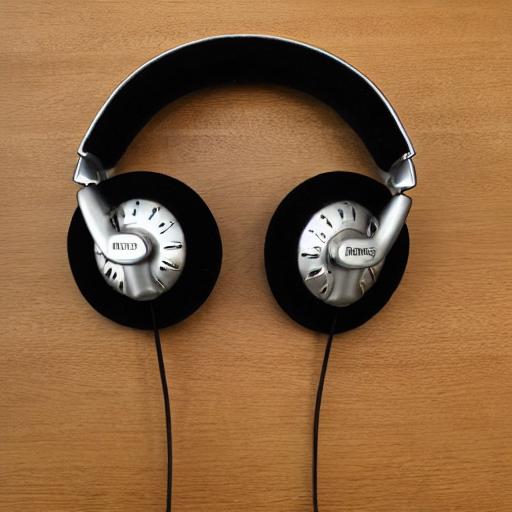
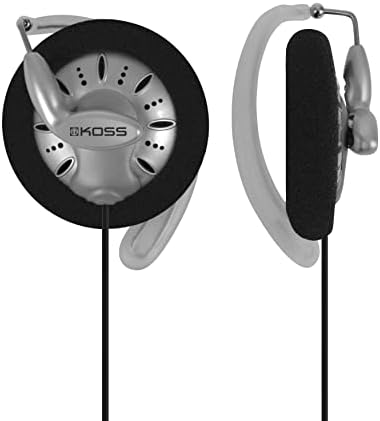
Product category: headphones
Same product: no